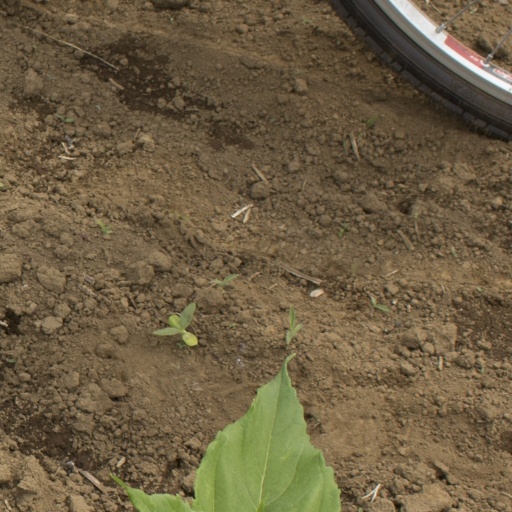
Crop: Jerusalem artichoke